Bancroft Trust Building

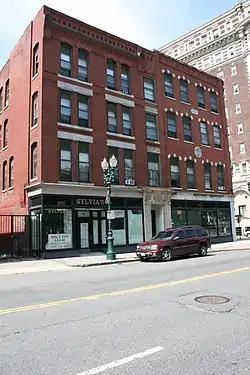

The Bancroft Trust Building, formerly the Dodge Block and Sawyer Buildings, is an historic commercial building at 60 Franklin Street in Worcester, Massachusetts. It is the result of combining the 1883 Sawyer Building with the 1869 Dodge Block, one of the few surviving buildings of Worcester's early industrial age. Both buildings were designed by Fuller & Delano of Worcester, and were combined into the Bancroft Trust Building in 1920. It was added to the National Register of Historic Places in 2002.